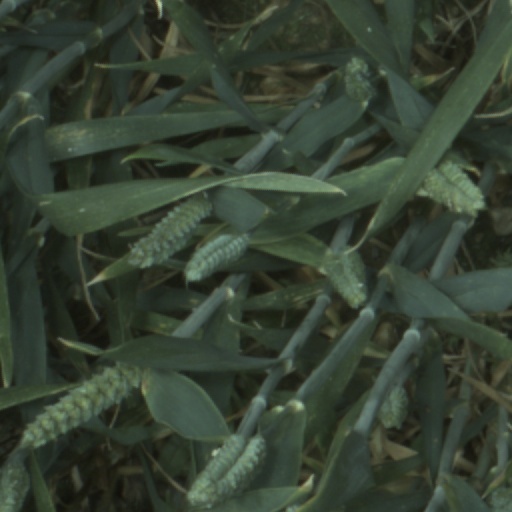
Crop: wheat